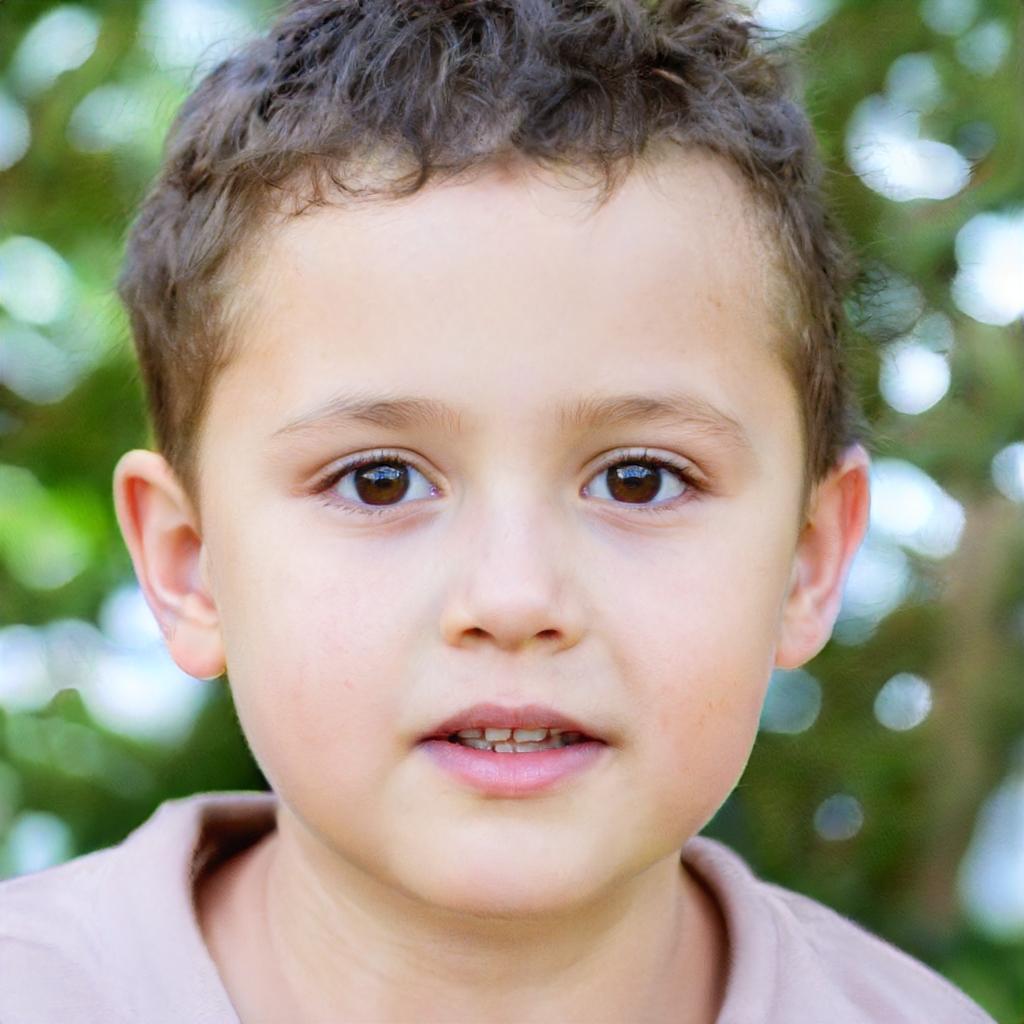
Label: No Watermark